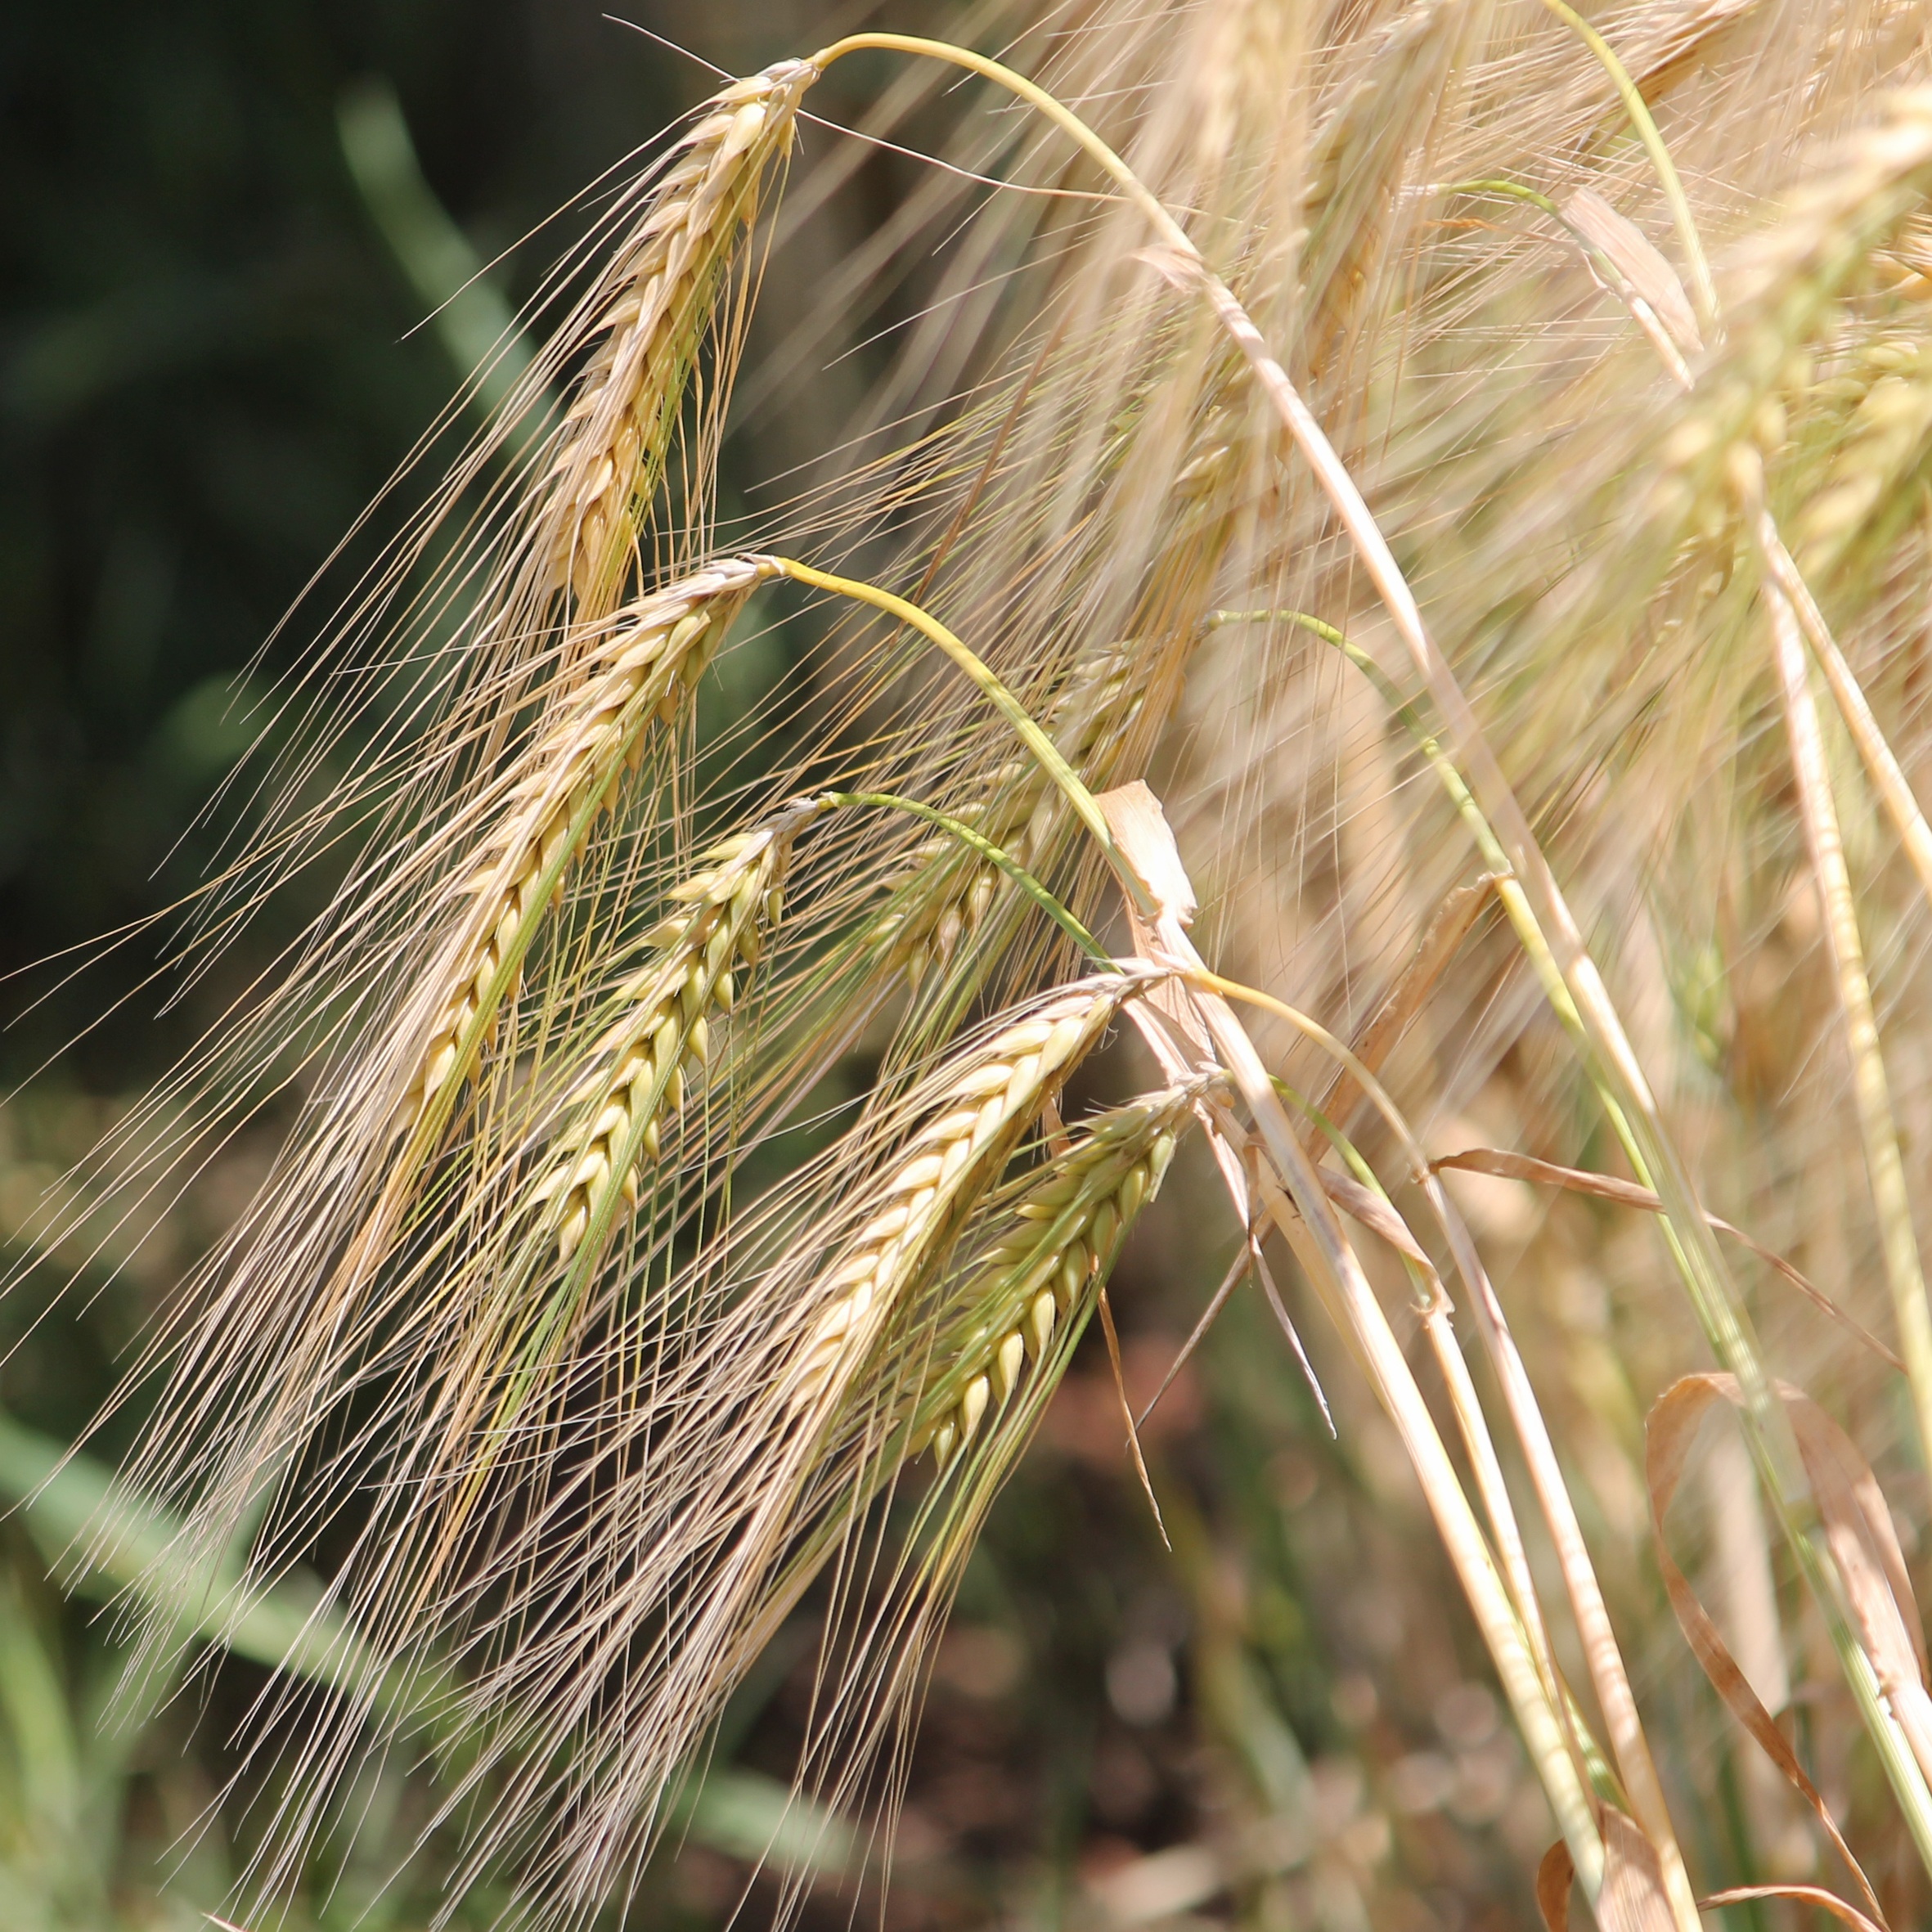
grass, plant, field, barley, wheat, prairie, food, crop, agriculture, spike, cereal, close up, rye, cornfield, cereals, flowering plant, commodity, barley field, emmer, triticale, hordeum, grass family, plant stem, land plant, food grain, einkorn wheat